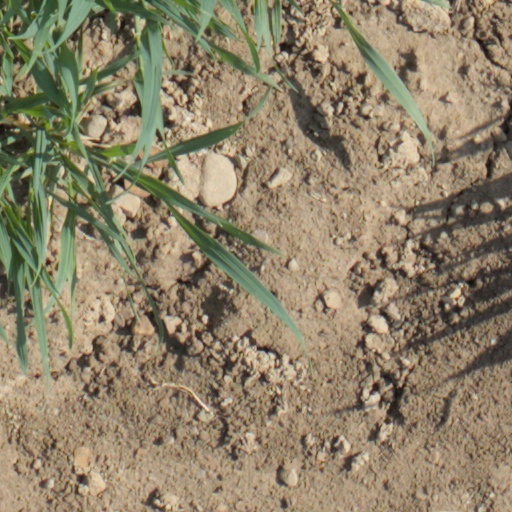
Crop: wheat